Psybadek

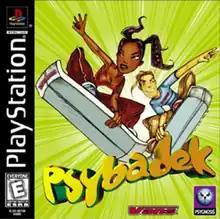
North American cover art

Psybadek is a video game for the PlayStation console. It was designed and released by Psygnosis on November 17, 1998. The game was sponsored by shoe company Vans.